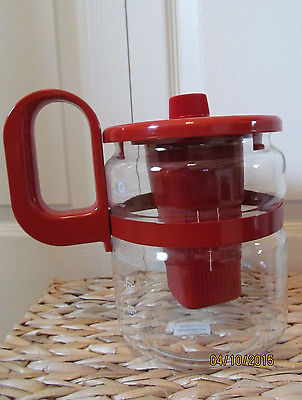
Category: kettle